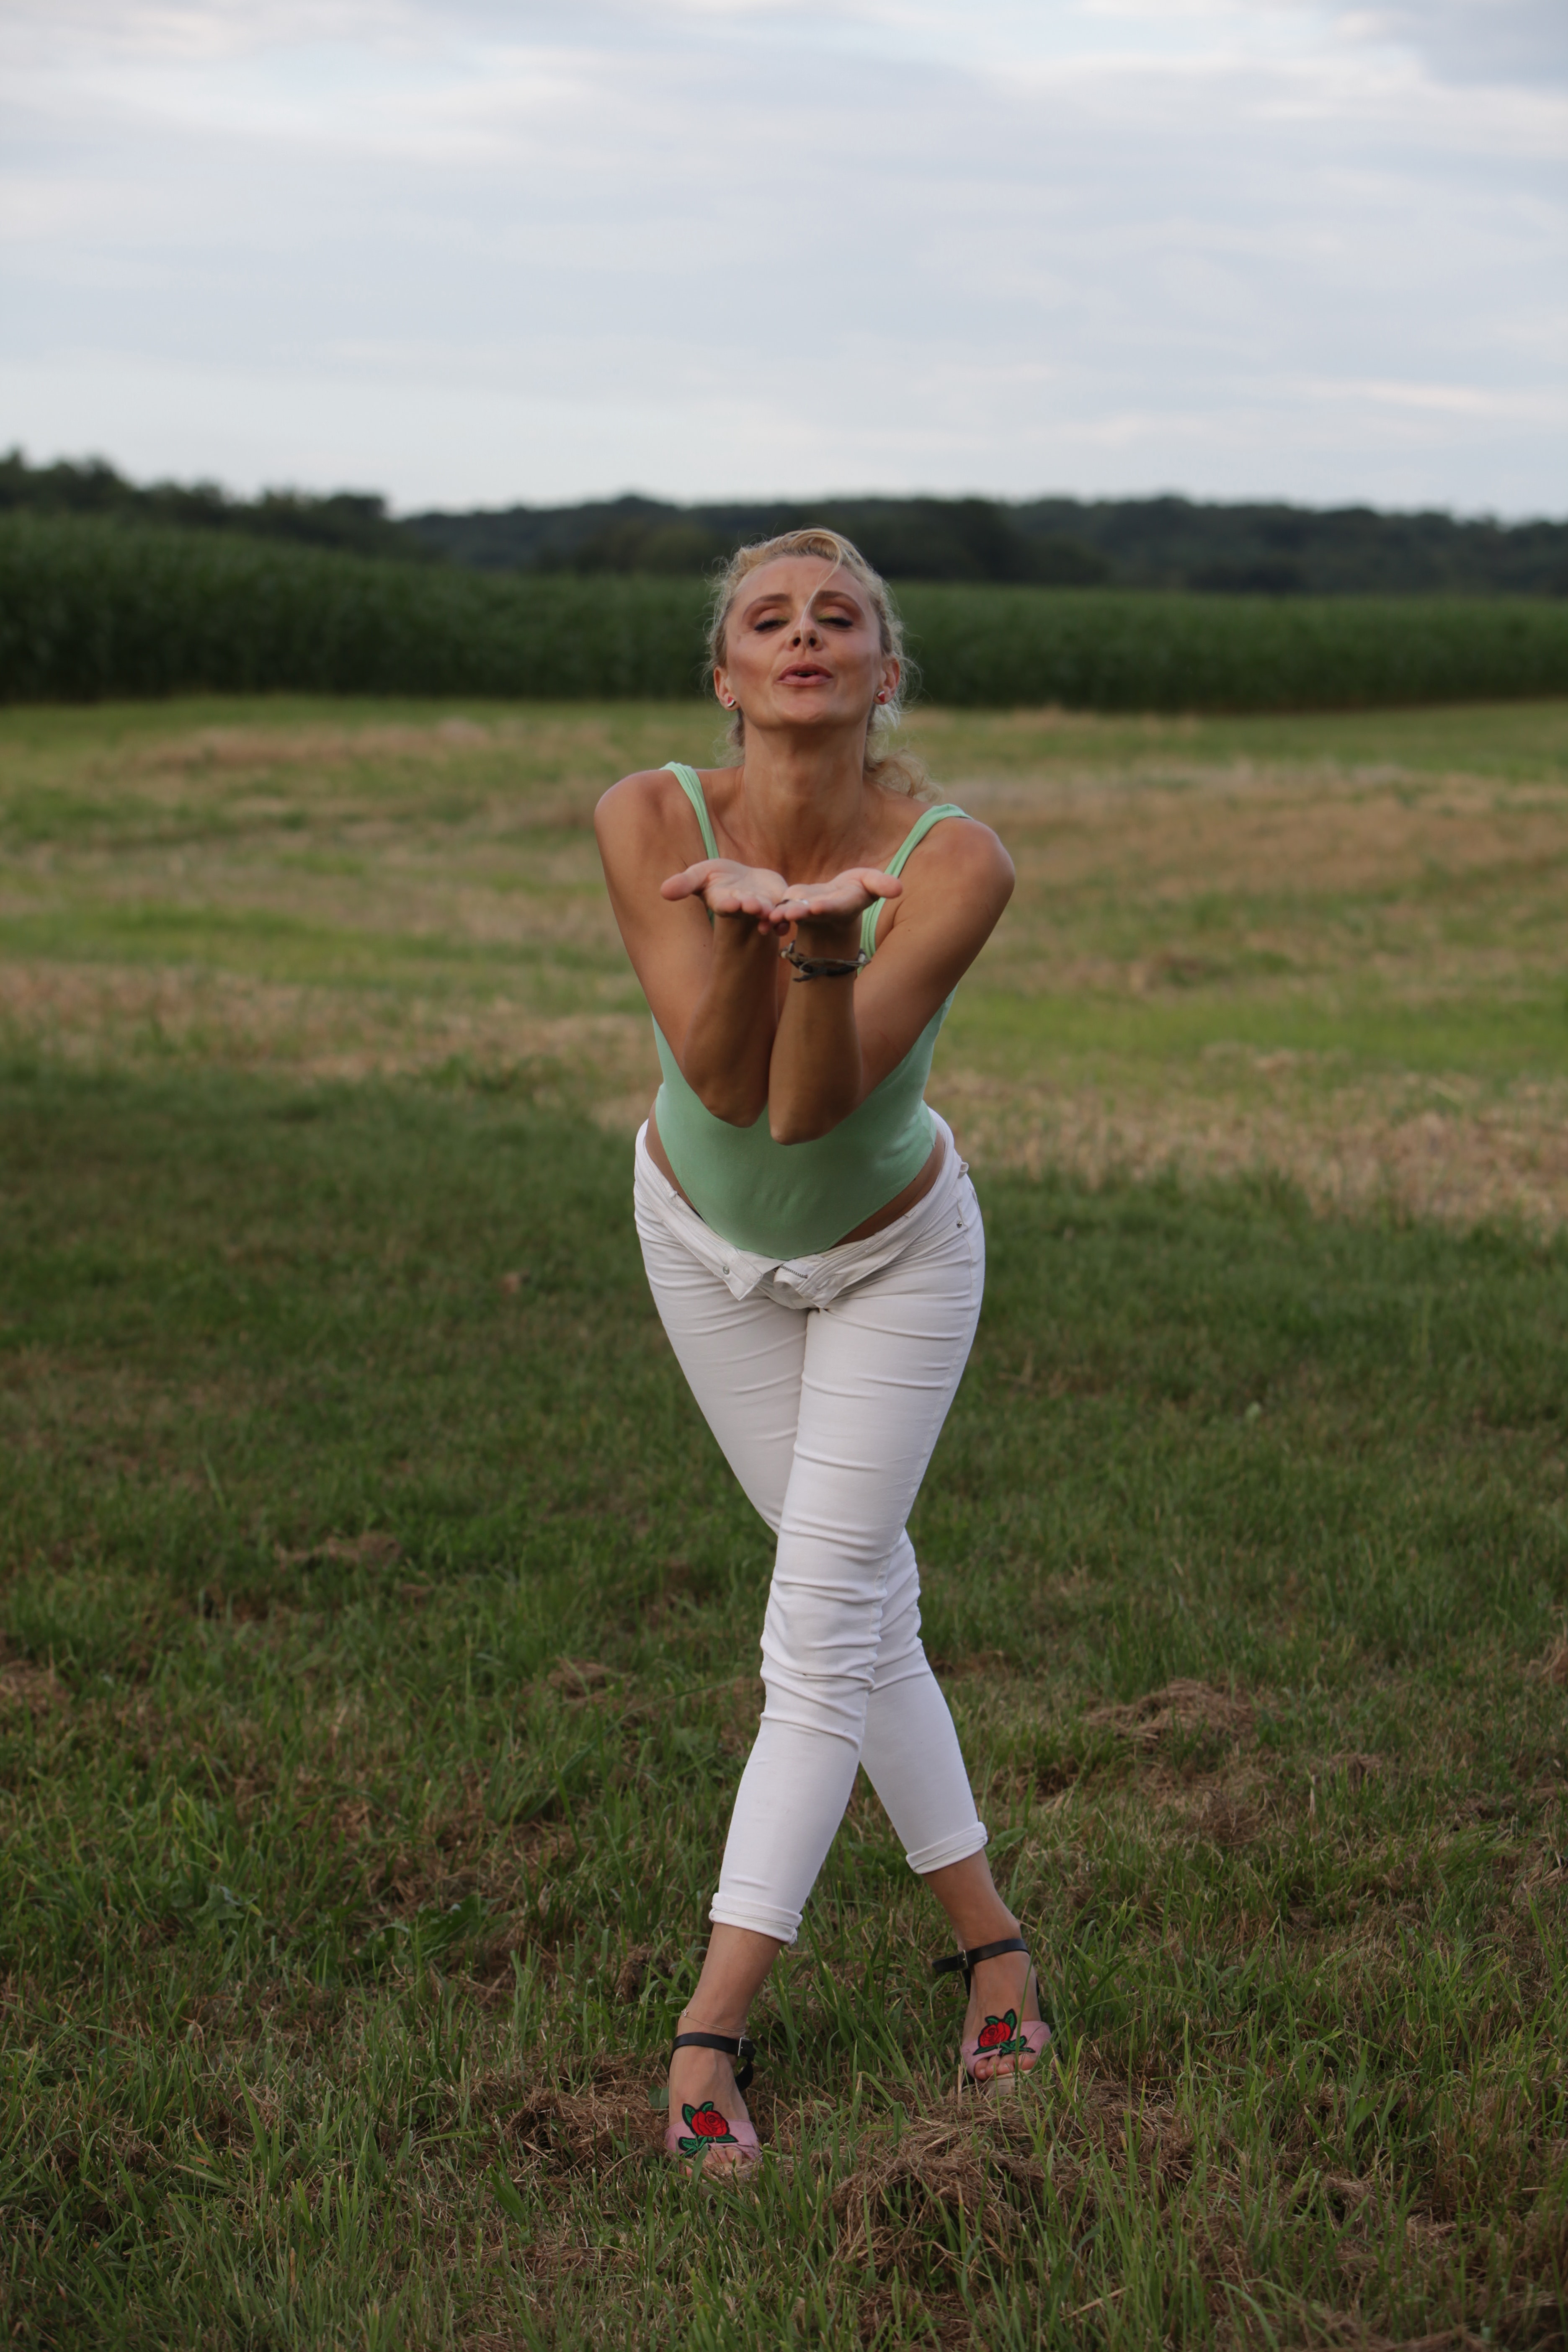
arm, grass, standing, physical fitness, shoulder, joint, leg, stretching, grassland, yoga, balance, meadow, sportswear, abdomen